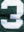
Number: 3